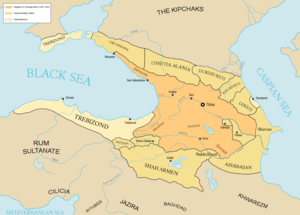
David Comnène, né vers 1184 et mort le 13 décembre 1212, et son frère aîné, Alexis, furent les cofondateurs de l'Empire de Trébizonde qu'ils dirigèrent conjointement, Alexis à partir de Trébizonde, David à partir d'Héraclée du Pont et de Sinope.